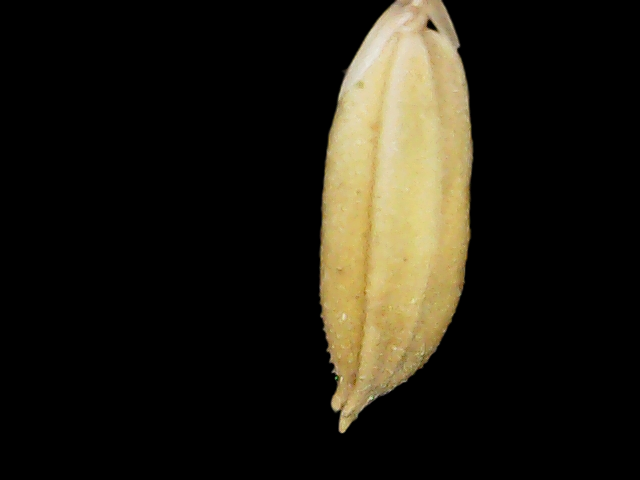
Rice variety: Binadhan24